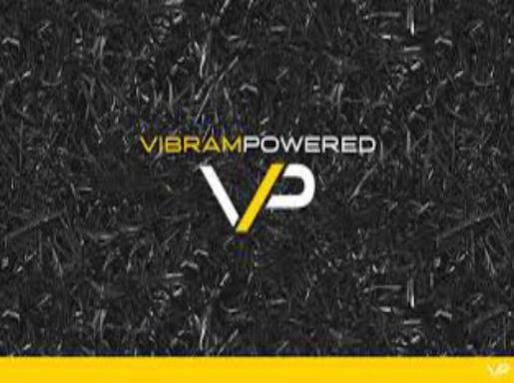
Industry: Clothes